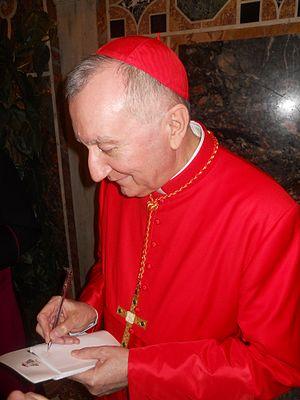
L'année 2014 au Vatican est marquée par le renouvellement progressif d'une partie de la Curie Romaine, du fait de l'élection du nouveau Pape François, et de la première série de créations de cardinaux du pontificat du Pape. Cette année est soumise à des modifications structurelles sur l'organisation économique du Saint-Siège et du Vatican avec la création du secrétariat et du conseil pour l'économie. Elle est aussi marquée par la visite du pape en Terre sainte, suivie d'une rencontre au Vatican avec les présidents d'Israël et de Palestine en présence de Bartholomée 1ᵉʳ pour trouver une solution de paix au Moyen-Orient.
La curie romaine est l'ensemble des dicastères et autres organismes du Saint-Siège qui assistent le pape dans sa mission de pasteur suprême de l'Église catholique. « La Curie romaine dont le Pontife suprême se sert habituellement pour traiter les affaires de l'Église tout entière, et qui accomplit sa fonction en son nom et sous son autorité pour le bien et le service des Églises, comprend la Secrétairerie d'État ou Secrétariat du Pape, le Conseil pour les affaires publiques de l'Église, les Congrégations, Tribunaux et autres Instituts ; leur constitution et compétence sont définies par la loi particulière ».
Pietro Parolin, né le 17 janvier 1955 à Schiavon dans la province de Vicence en Vénétie, est un cardinal italien, secrétaire d'État du Saint-Siège depuis le 15 octobre 2013.